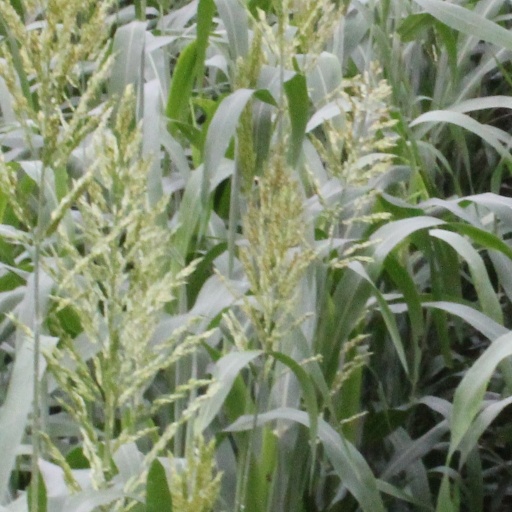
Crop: sorghum